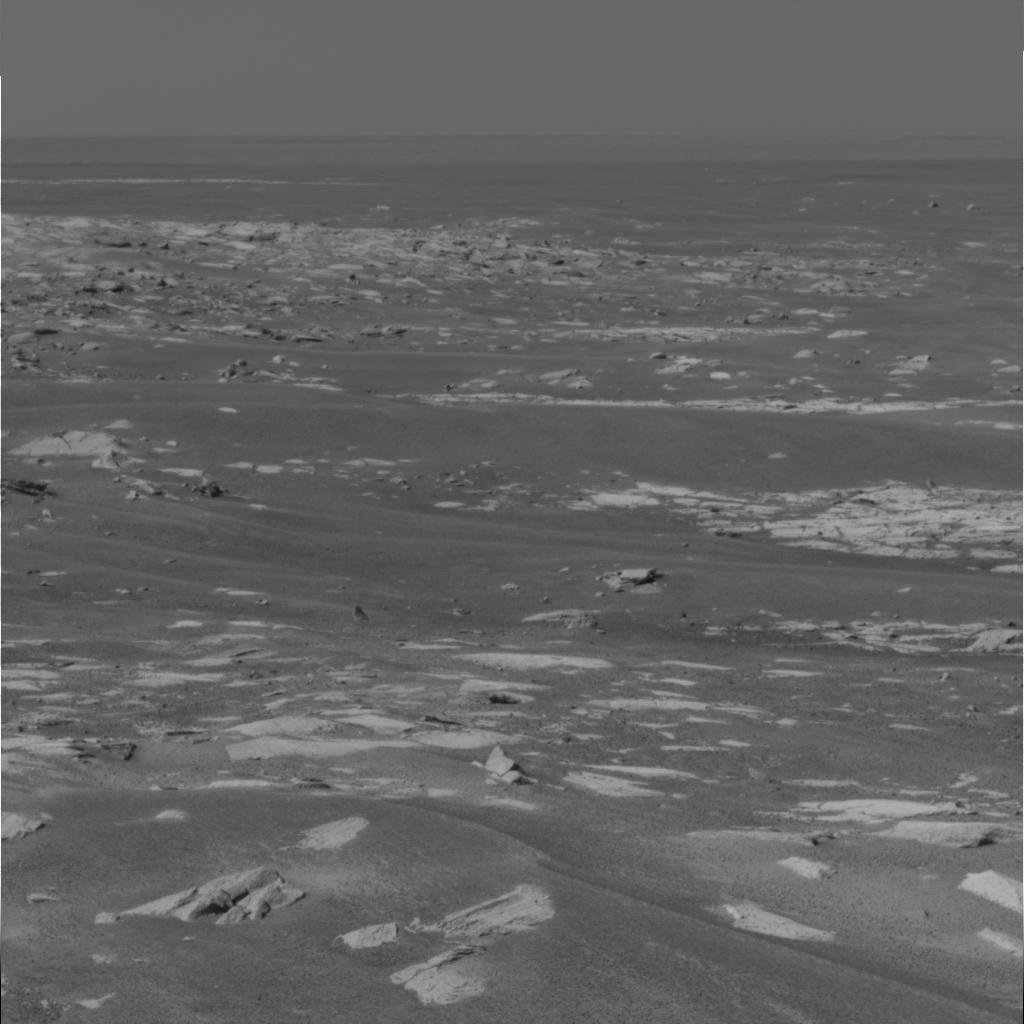
Surface features visible: Rock Outcrops, Dunes/Ripples, Soil, Spherules, Distant Vista, Sky